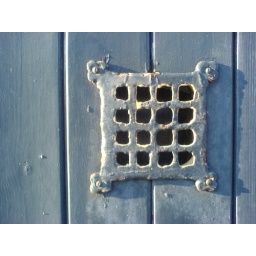
Grating over window in door